Oscar Danielson (singer)

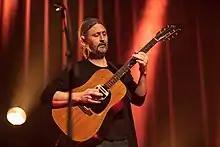

Oscar Danielson is a Swedish pop folk indie singer-songwriter who released his first CD independently in 1996 called "Schysst & Populär". He worked with Slutsåld label. He has gained fame through a number of melodious songs. He released his 2012 album "Fina år 1996-2012" in October 2012, a compilation of many of his songs.